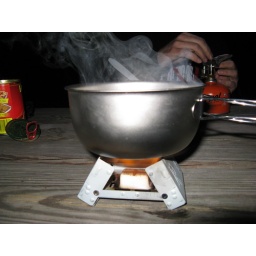
Boiled a cup of water in 2-3 minutes